Judicial independence in Singapore

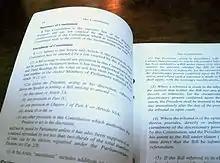
The 1999 Reprint of the Constitution of the Republic of Singapore turned to the page on which Article 4 appears

District judges and magistrates of the State Courts are appointed to their positions by the Legal Service Commission (LSC) on a term basis, and do not enjoy security of tenure. These judges can be transferred by the LSC from the courts to other government departments to serve as legal officers, and "". This may be said to create a risk of executive interference. The transfer of Senior District Judge Michael Khoo is often cited as an illustration of this. Opposition Member of Parliament J.B. Jeyaretnam and a co-accused had each been charged with three charges of having fraudulently transferred cheques to prevent the distribution of money to the creditors of the Workers' Party of Singapore, and one charge of making a false declaration. In January 1981, Khoo acquitted the defendants of all charges except a single charge of fraud involving a cheque for S$400. He sentenced Jeyaretnam to a $1,000 fine, which was below the amount of $2,000 that would have caused him to lose his seat in Parliament. Upon the Public Prosecutor's appeal to the High Court, Chief Justice Wee Chong Jin ordered retrials on the two charges of cheque fraud that the defendants had been acquitted of. In August 1981, before the retrials, Khoo was transferred to the Attorney General's Chambers to take up appointment as a deputy public prosecutor. The defendants were convicted of the charges by a different senior district judge and sentenced to three months' imprisonment each. Jeyaretnam and his co-accused then appealed to the High Court, which confirmed their convictions but reduced the sentences to a fine of $5,000 each. However, a commission of inquiry convened in 1986 to examine Khoo's transfer determined that no evidence of executive interference in the State Courts had been presented, and that the transfer had been decided by the Chief Justice in consultation with the Attorney-General. It did not investigate why the transfer was made. In Parliamentary debates before and after the inquiry it was suggested on the one hand that the transfer had been routine and the timing coincidental, and on the other that it was related to Khoo's competence in handling the case. The reason for the transfer was never clearly established.